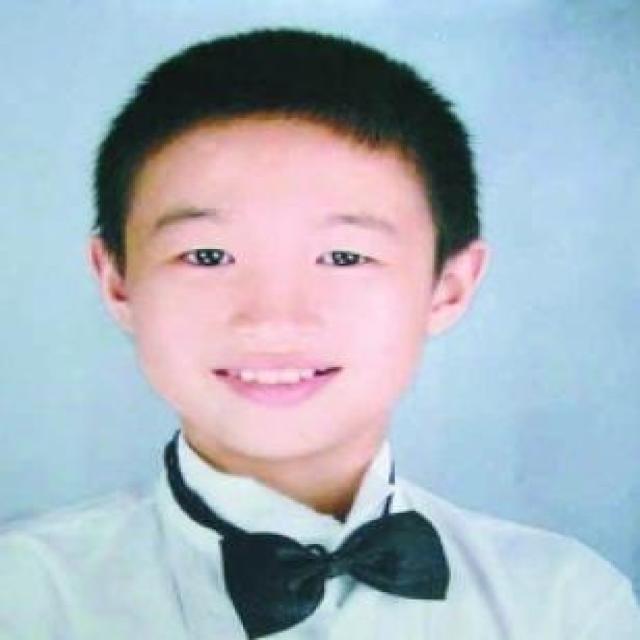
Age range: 13-20